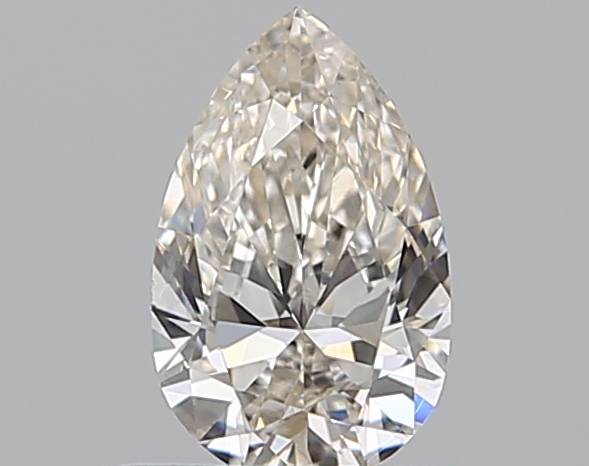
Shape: pear
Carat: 0.55
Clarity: VS1
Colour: I
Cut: EX
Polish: EX
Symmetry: VG
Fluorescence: M
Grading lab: GIA
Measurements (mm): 7.21 x 4.5 x 2.74